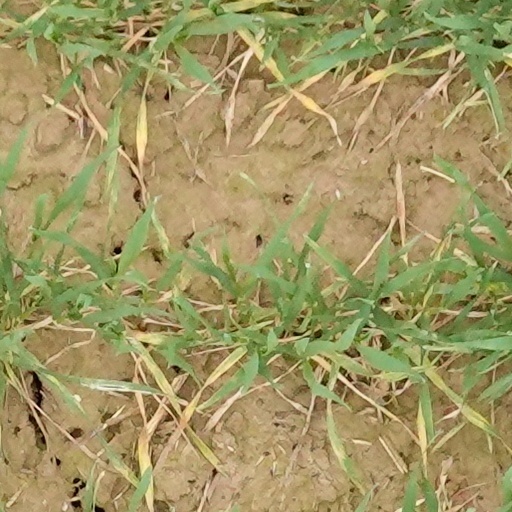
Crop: wheat